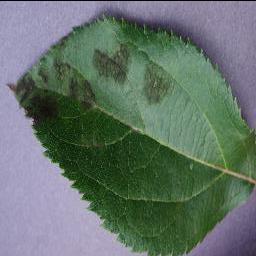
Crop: apple
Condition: scab